Jig (theatre)

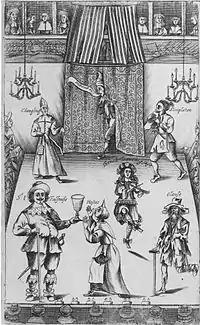
Characters from various plays of this era (1662)

In theatres, beginning in Elizabethan London, a jig was a short comic drama that immediately followed a full-length play. This phenomenon added an additional comic or light-hearted offering at the end of a performance. A jig might include songs sung to popular tunes of the day, and it might feature dance, stage fighting, cross-dressing, disguisings, asides, masks, and elements of pantomime.